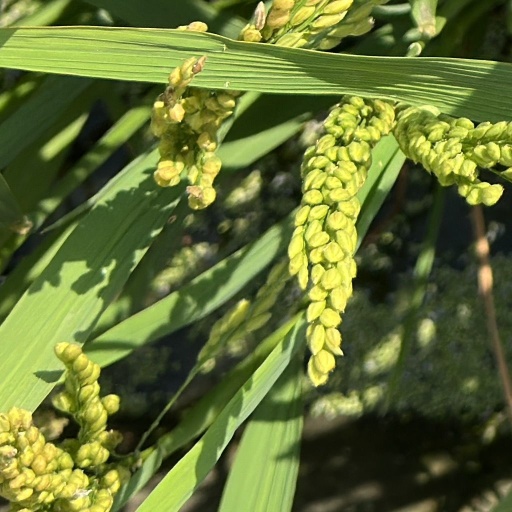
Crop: rice